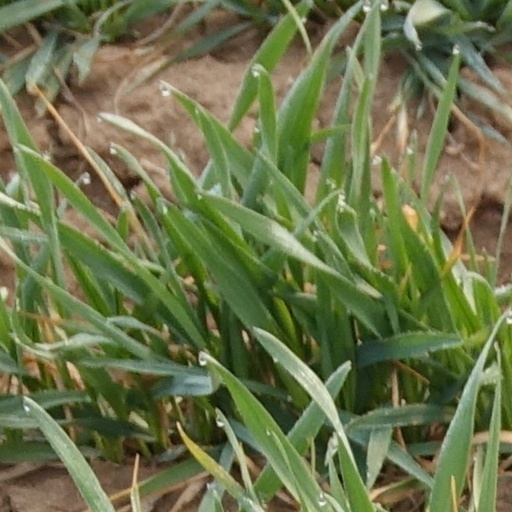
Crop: wheat